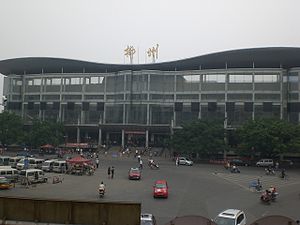
Liuzhou
Hovedbanegården i Liuzhou
Liuzhou er en kinesisk by på præfekturniveau i den autonome region Guangxi i Kina ved floden Liǔ Jiāng. Den har et areal på 18.667,44 km² og en befolkning på 3.624.955 mennesker.